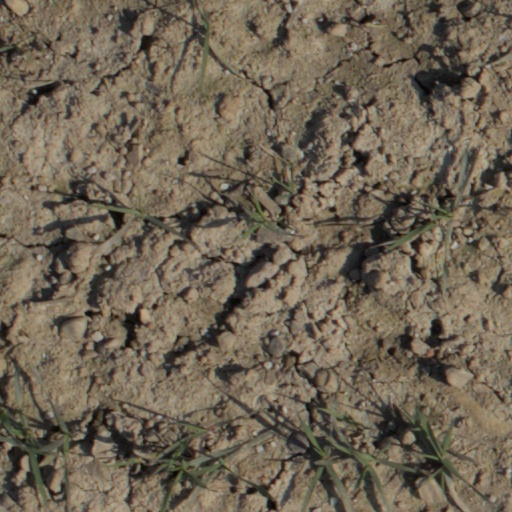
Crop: wheat